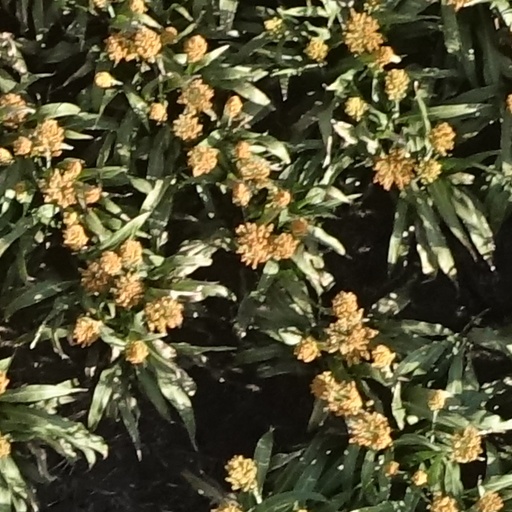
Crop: sorghum